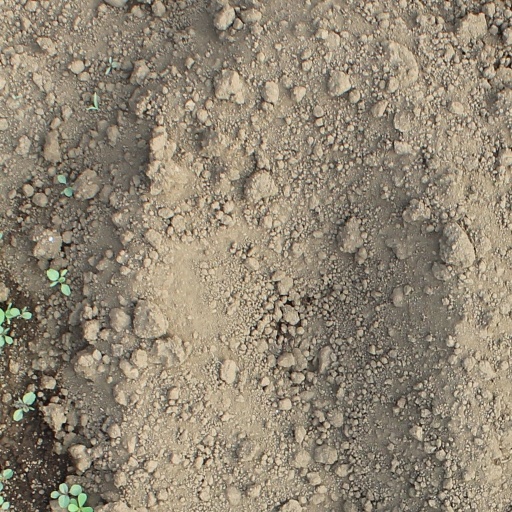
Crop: soybean